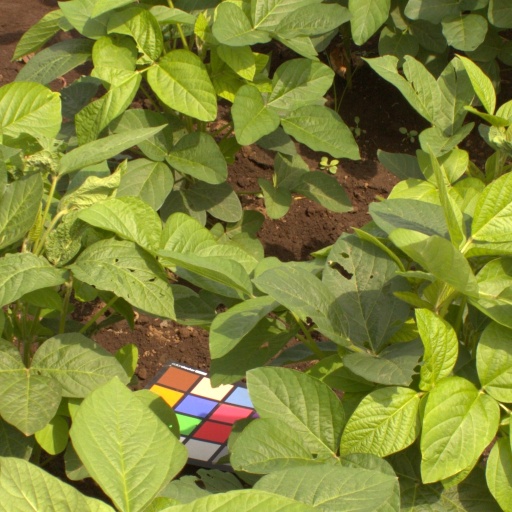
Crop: soybean